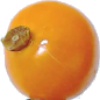
Label: physalis